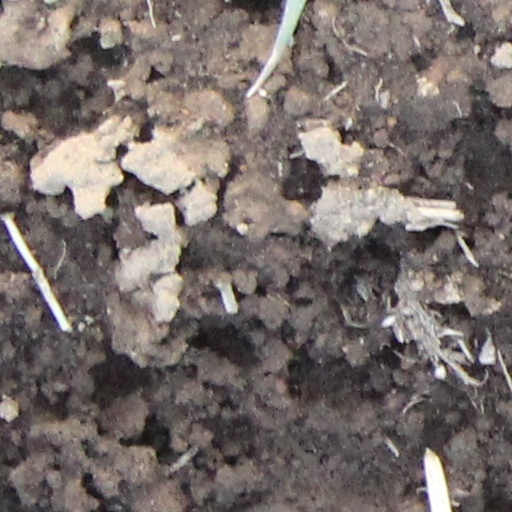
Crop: wheat